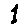
Label: 1